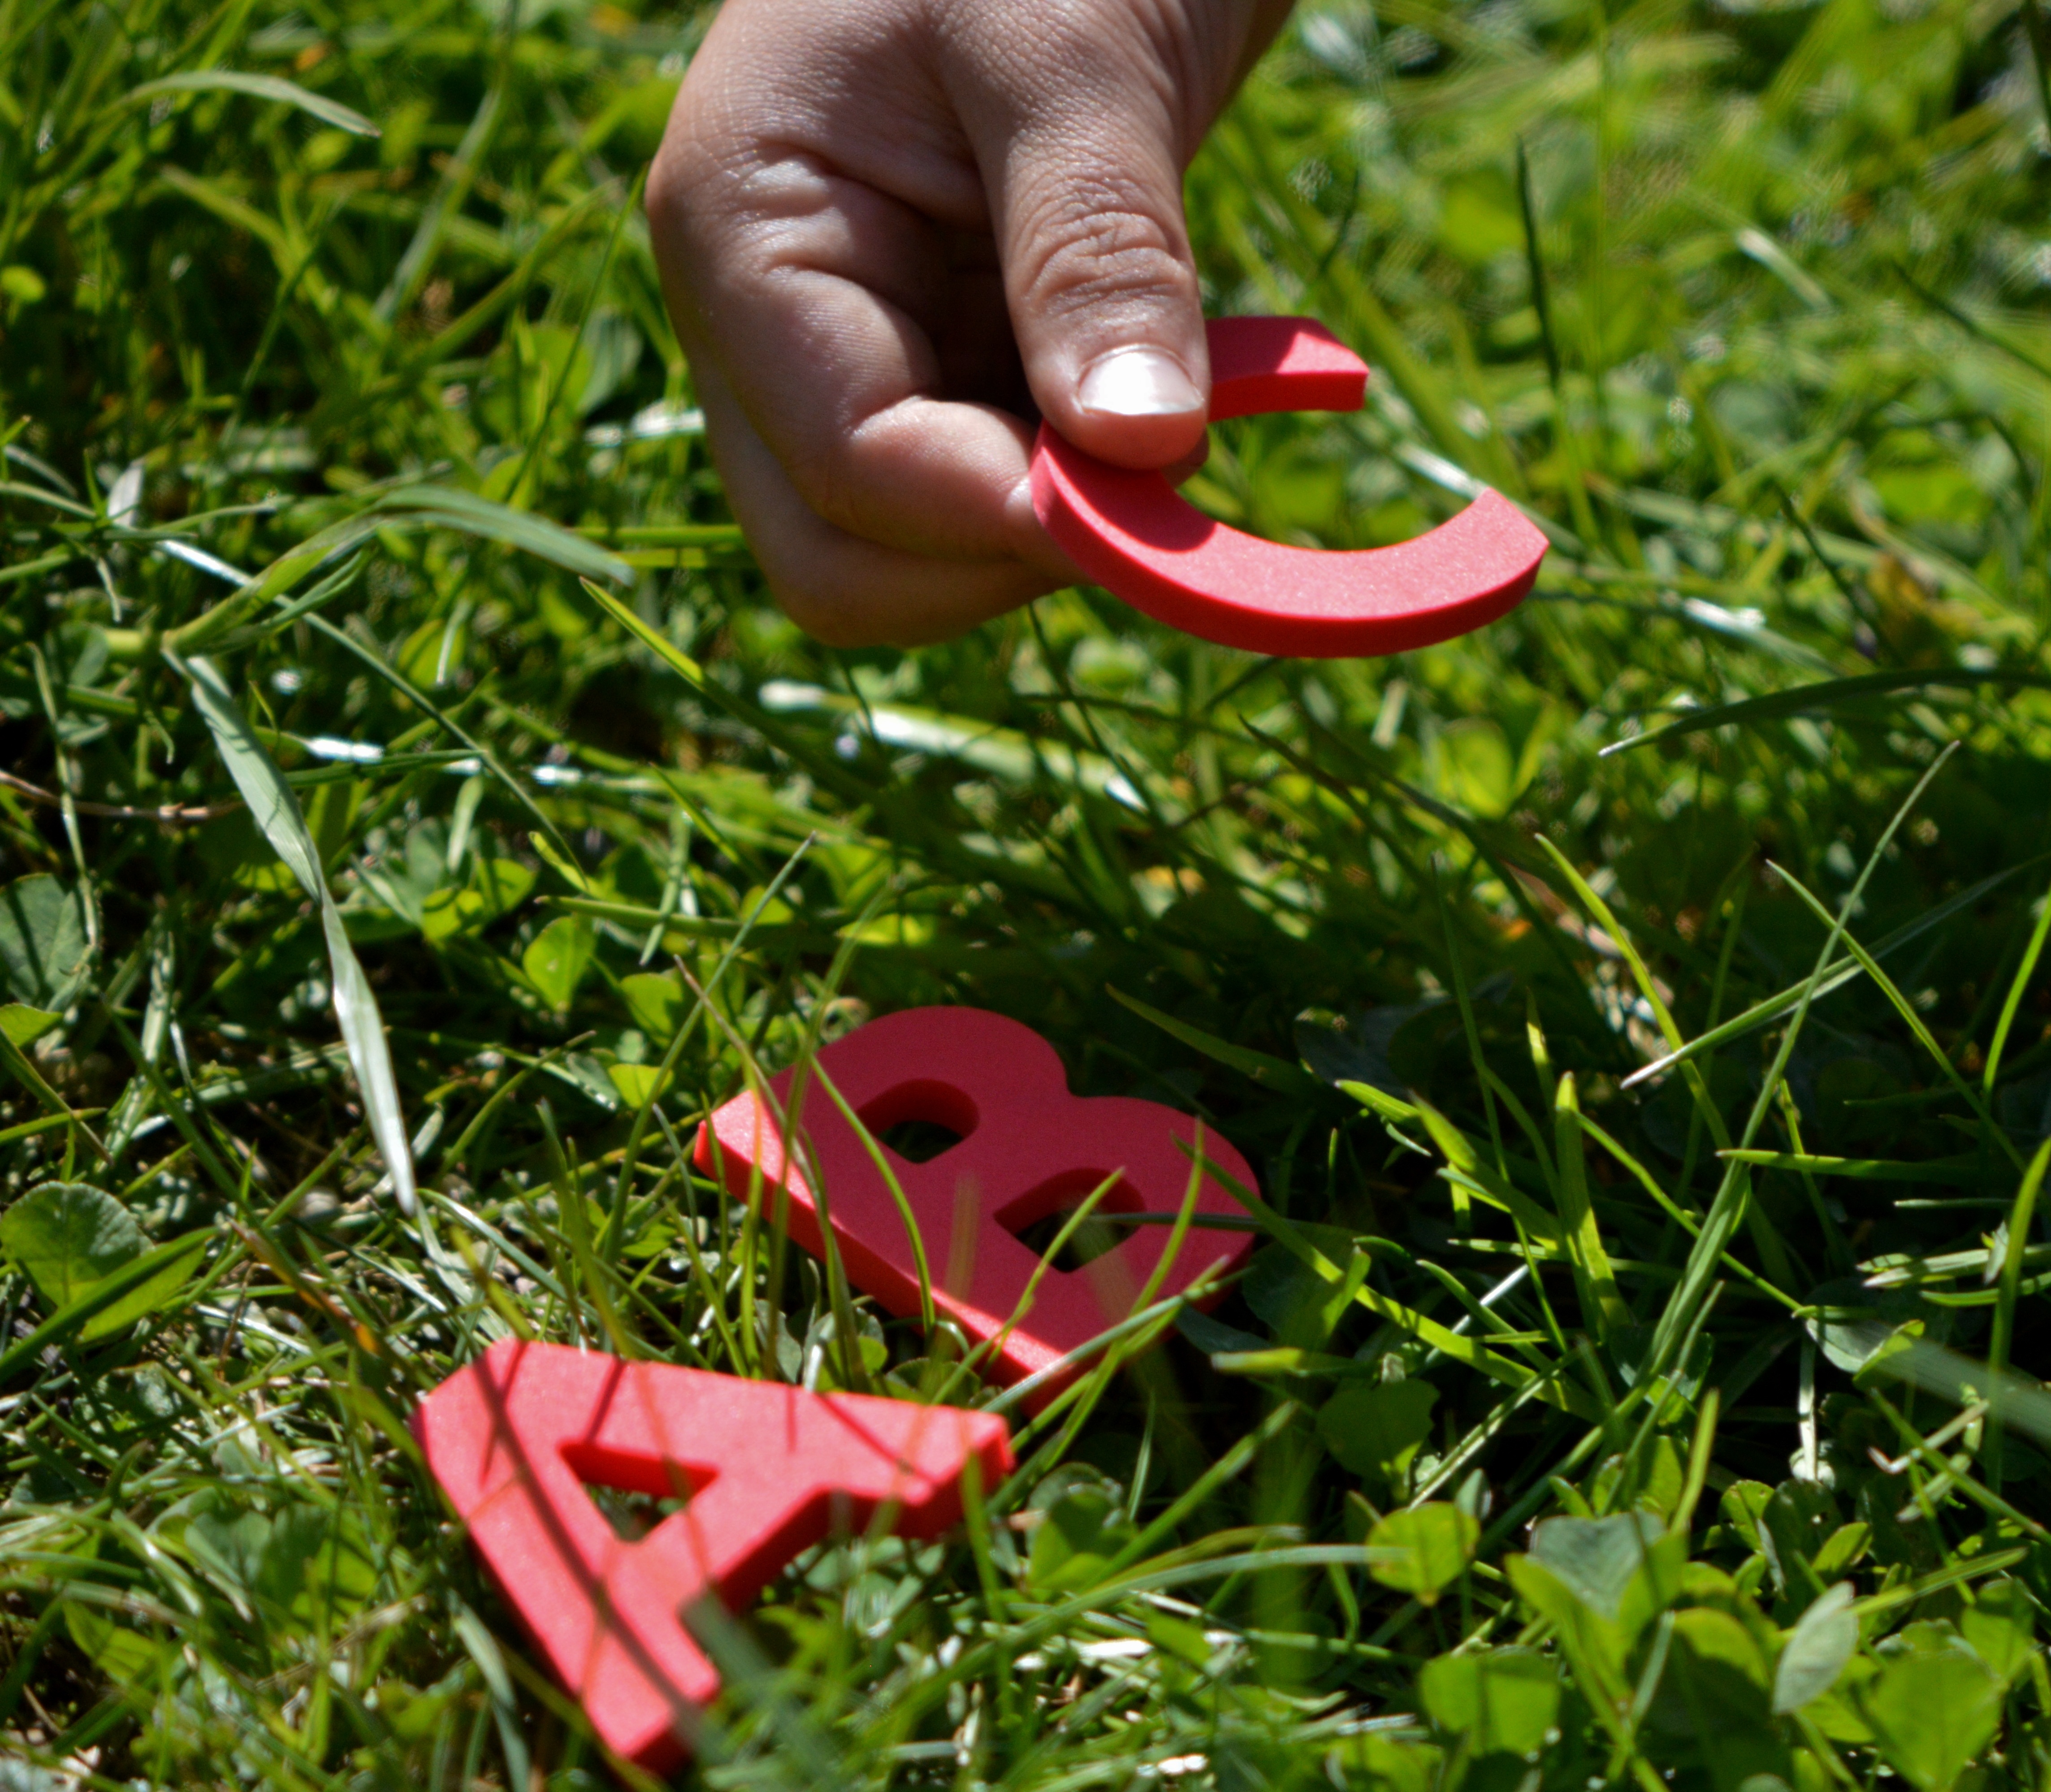
hand, grass, read, plant, lawn, meadow, leaf, flower, green, red, produce, soil, child, garden, students, school, letters, learn